Boyd's Theater and Opera House

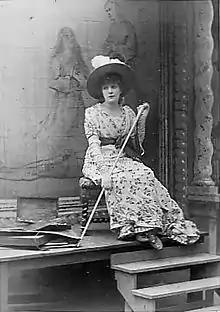
Sarah Bernhardt in "La Tosca", circa 1887

In 1905, Sarah Bernhardt appeared on the Boyd Theater stage in "La Tosca". Bernhardt traveled with her own custom railway car. Also traveling with her on the train was her own carriage, a team of black horses, and a French coachman and hostler. The entire city knew when Bernhardt was in town.